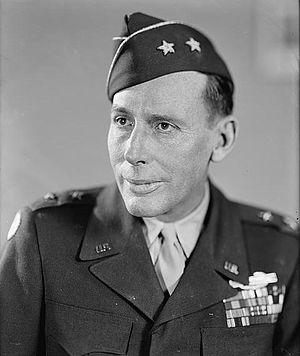
Le Commandant du Bureau de la Garde nationale dirige le National Guard Bureau et est par conséquent l'officier le plus haut gradé de la Garde nationale américaine, un des services des forces américaines qui constitue sa réserve et dont les effectifs sont répartis entre les branches de l'Air Force et de l'Army. L'actuel CNGB est le général Joseph L. Lengyel.